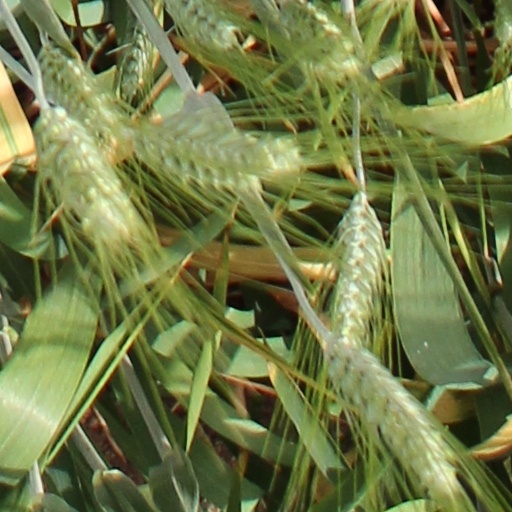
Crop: wheat